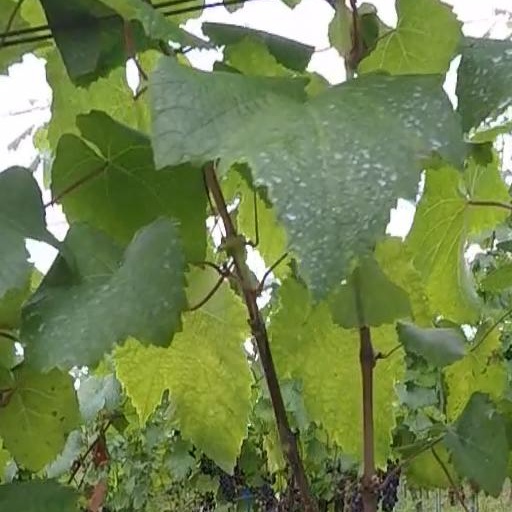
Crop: grape